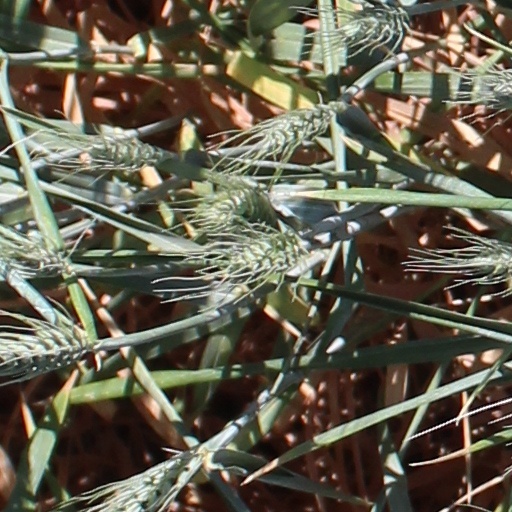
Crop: wheat